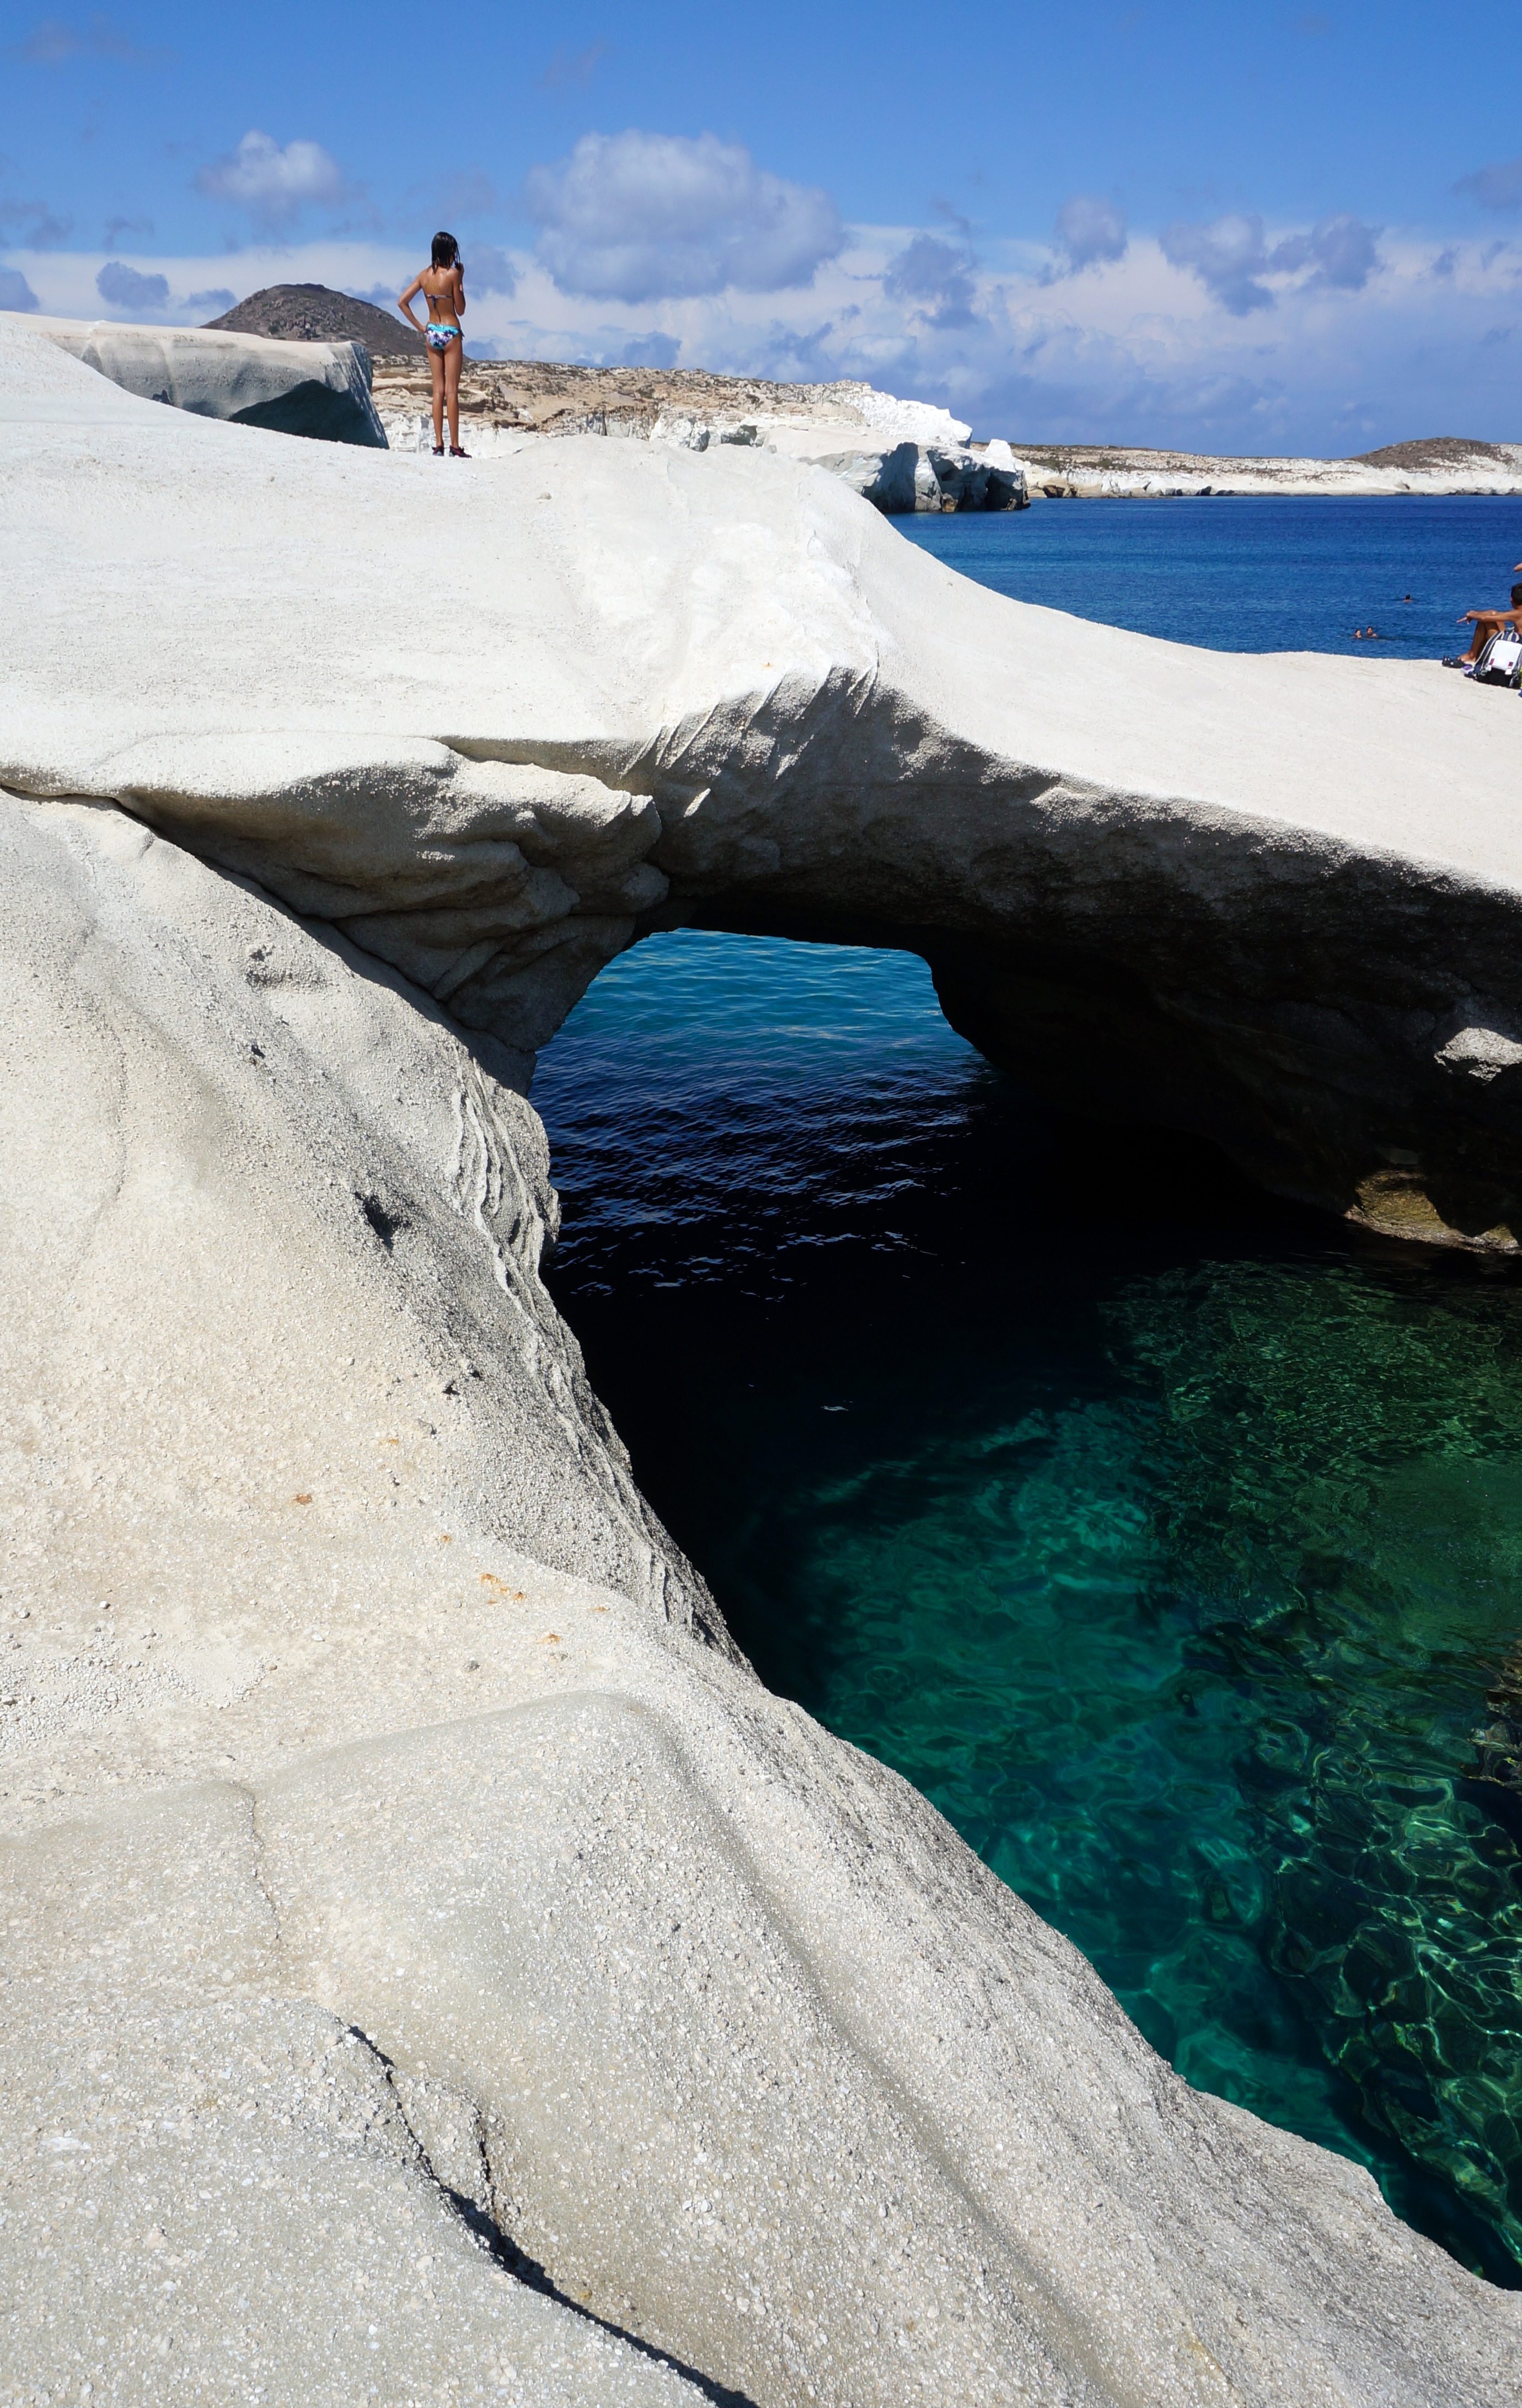
beach, sea, coast, water, nature, rock, ocean, mountain, snow, shore, wave, cliff, ice, green, bay, blue, terrain, greece, cape, landform, greek island, white mountains, milos, sarakiniko